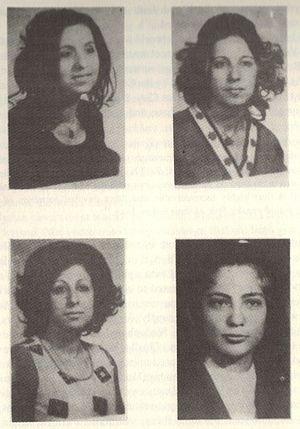
L'exode des Juifs des pays arabes et musulmans fait référence à l'émigration libre ou contrainte d'environ 800 000 Juifs hors des pays arabes et musulmans au XXᵉ siècle, plus particulièrement après la création d'Israël en 1948 et l’indépendance de nombreux pays arabes.